Minneapolis Public Library

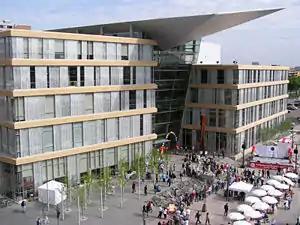
The new Central Library, designed by César Pelli, completed in 2006

The Minneapolis Public Library (MPL) was a library system that served the residents of Minneapolis, Minnesota, United States. It was founded in 1885 with the establishment of the Minneapolis Library Board by an amendment to the Minneapolis City Charter. Lumber baron and philanthropist T. B. Walker and other city leaders such as Thomas Lowry were members of the first library board. In 2008, after some financial difficulties, the library was merged into the Hennepin County Library system. At the time of its merger, the library included Central Library in downtown Minneapolis and 14 branch libraries. Its collection numbered about 3.1 million items with about 2.2 million of these housed in the central library.